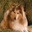
Label: dog